Steven Ciobo

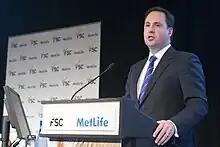
Ciobo addressing a Financial Services Council conference in Sydney in 2014.

On 18 September 2013 Ciobo was appointed the Parliamentary Secretary to the Treasurer, Joe Hockey. He was also appointed as Australia's alternate governor to the World Bank, Asian Development Bank and European Bank for Reconstruction and Development. Ciobo was given responsibility for the Foreign Investment Review Board, the Australian Bureau of Statistics, the Royal Australian Mint, the National Housing Supply Council and the Australian Valuation Office. Since his appointment, Ciobo has abolished both the National Housing Supply Council, saying the council's activities were "no longer needed"; and the Australian Valuation Office, saying "a compelling case for the Commonwealth providing its own valuation services no longer exists, particularly given there is a highly competitive market of private sector providers"; and announced plans to privatise the Royal Australian Mint.